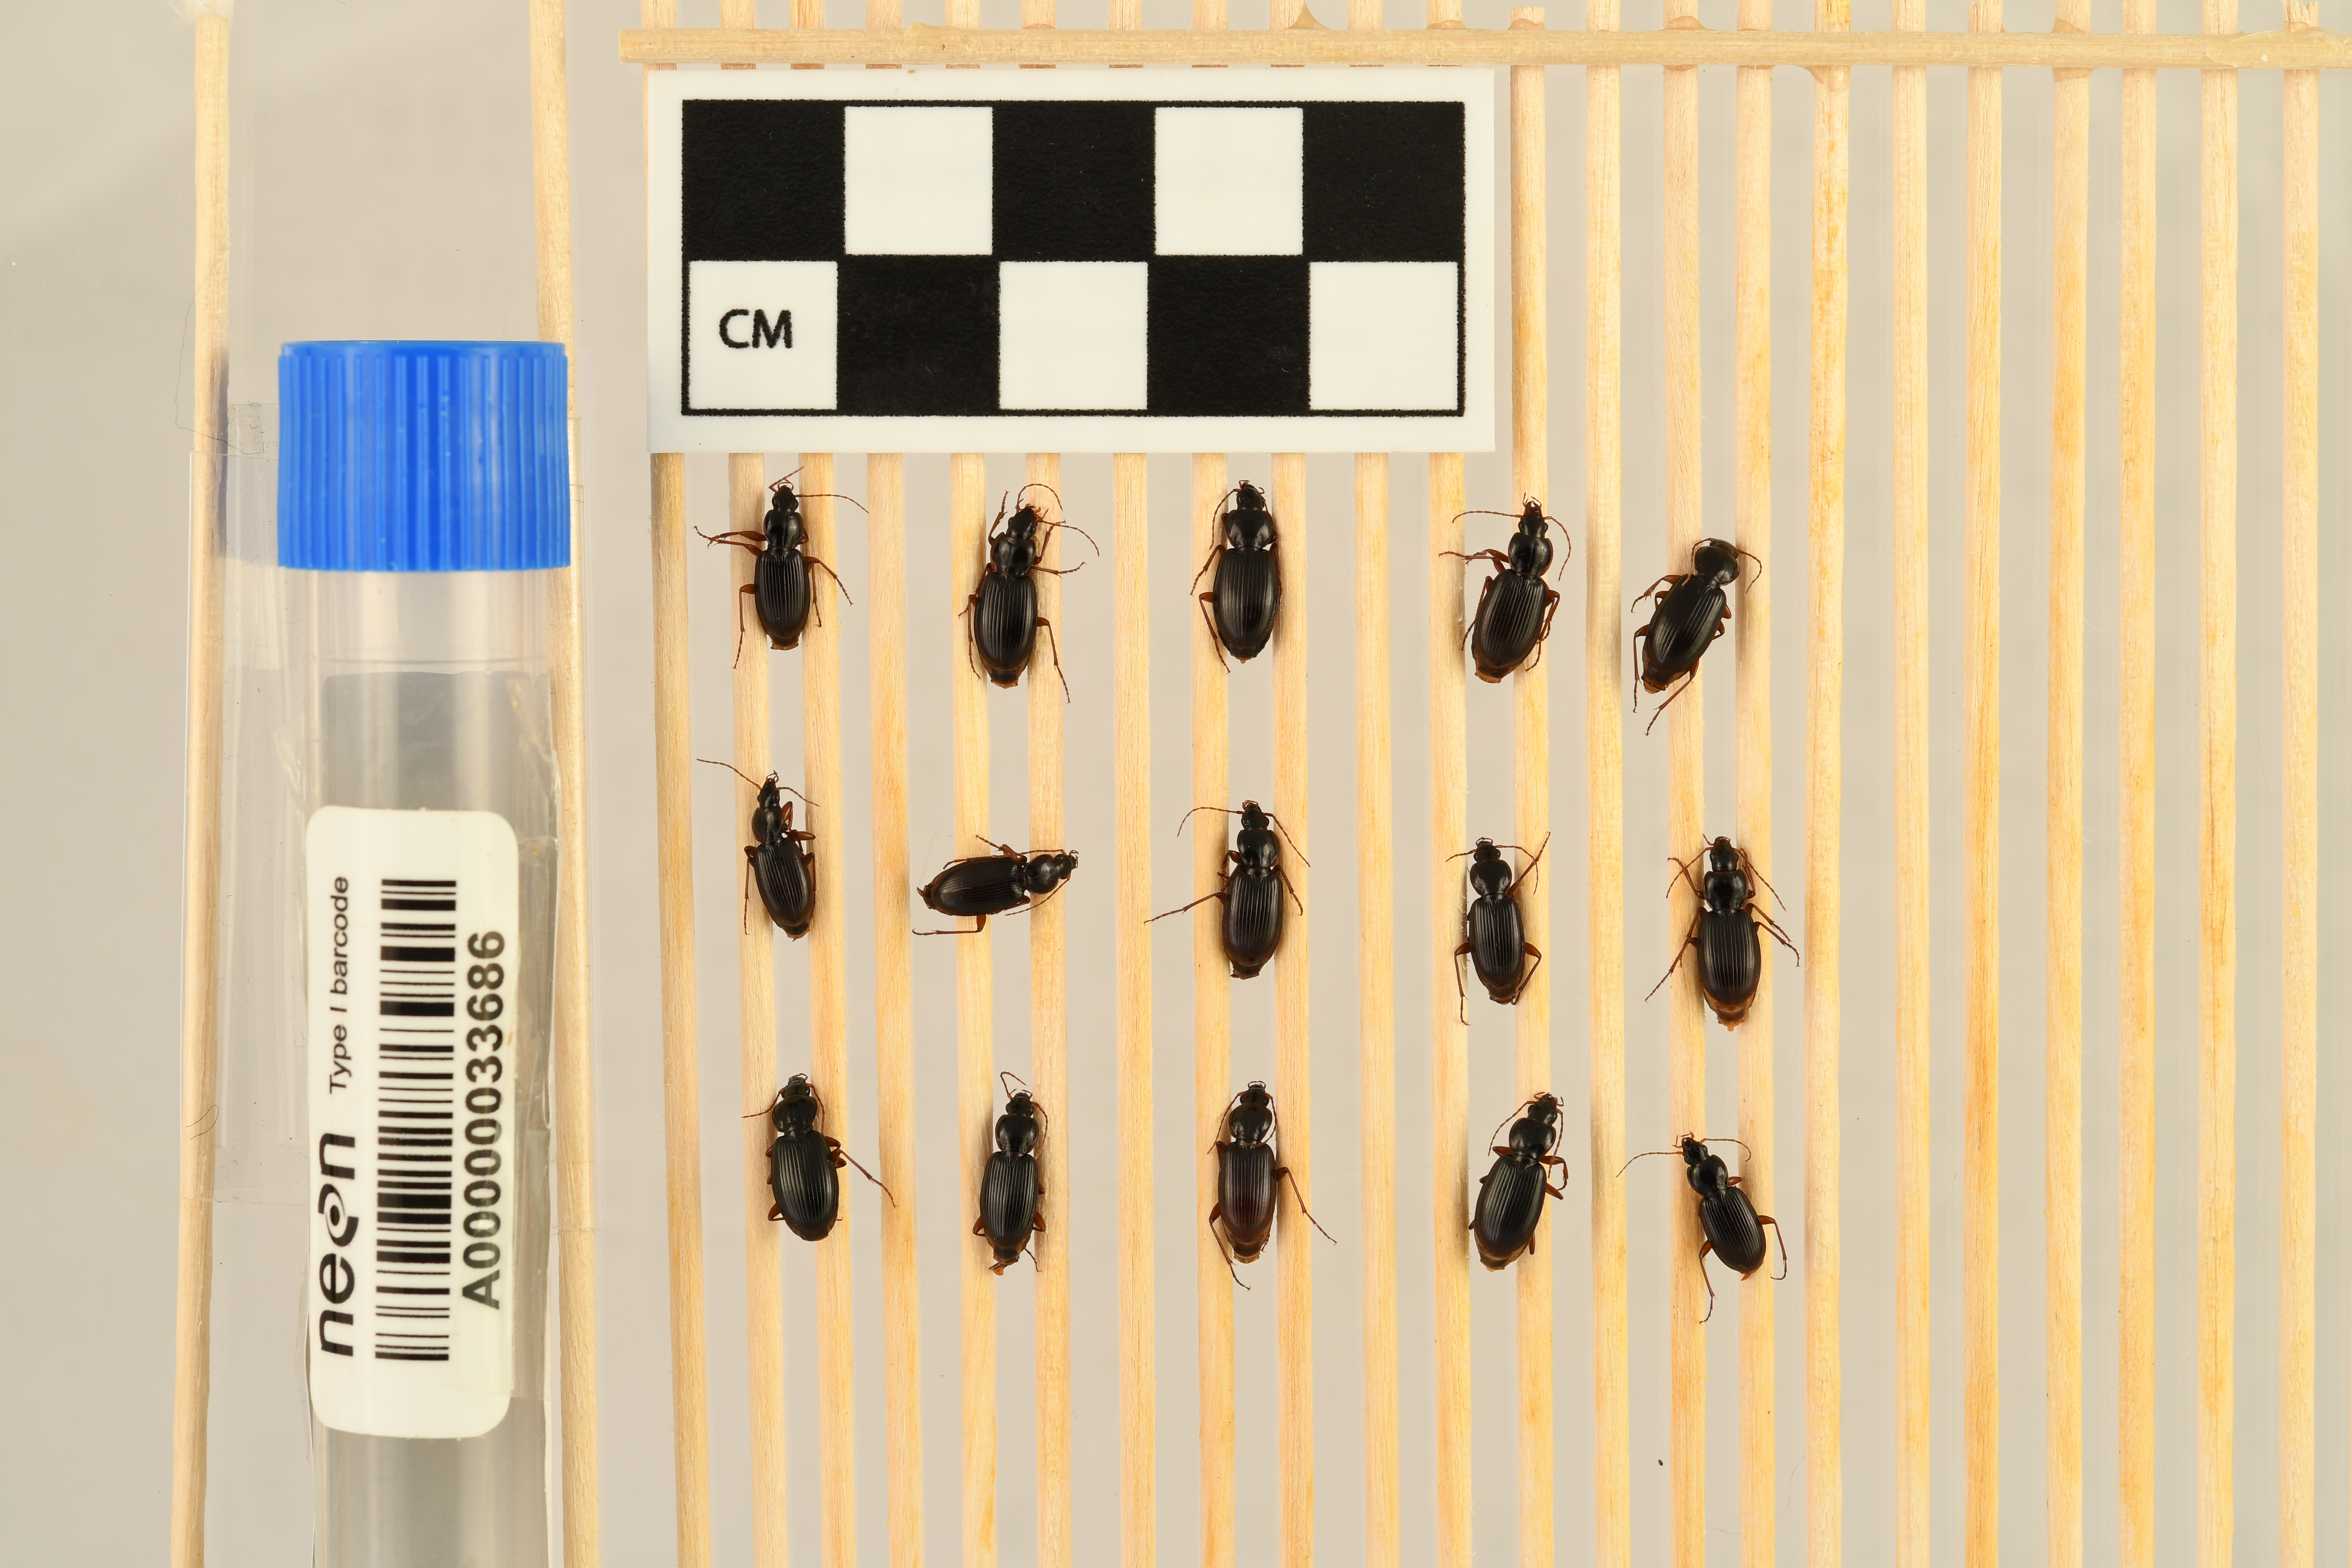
Synuchus impunctatus — Harvard Forest & Quabbin Watershed NEON, plot HARV_005. Beetle 3, ElytraLength: 0.5971 cm (lying flat: Yes)

Synuchus impunctatus — Harvard Forest & Quabbin Watershed NEON, plot HARV_005. Beetle 3, ElytraWidth: 0.2721 cm (lying flat: Yes)

Synuchus impunctatus — Harvard Forest & Quabbin Watershed NEON, plot HARV_005. Beetle 4, ElytraLength: 0.5771 cm (lying flat: Yes)

Synuchus impunctatus — Harvard Forest & Quabbin Watershed NEON, plot HARV_005. Beetle 4, ElytraWidth: 0.2916 cm (lying flat: Yes)

Synuchus impunctatus — Harvard Forest & Quabbin Watershed NEON, plot HARV_005. Beetle 5, ElytraLength: 0.5854 cm (lying flat: Yes)

Synuchus impunctatus — Harvard Forest & Quabbin Watershed NEON, plot HARV_005. Beetle 5, ElytraWidth: 0.2982 cm (lying flat: Yes)

Synuchus impunctatus — Harvard Forest & Quabbin Watershed NEON, plot HARV_005. Beetle 6, ElytraLength: 0.4966 cm (lying flat: Yes)

Synuchus impunctatus — Harvard Forest & Quabbin Watershed NEON, plot HARV_005. Beetle 6, ElytraWidth: 0.2303 cm (lying flat: Yes)

Synuchus impunctatus — Harvard Forest & Quabbin Watershed NEON, plot HARV_005. Beetle 7, ElytraLength: 0.5437 cm (lying flat: Yes)

Synuchus impunctatus — Harvard Forest & Quabbin Watershed NEON, plot HARV_005. Beetle 7, ElytraWidth: 0.2481 cm (lying flat: Yes)

Synuchus impunctatus — Harvard Forest & Quabbin Watershed NEON, plot HARV_005. Beetle 8, ElytraLength: 0.5726 cm (lying flat: No)

Synuchus impunctatus — Harvard Forest & Quabbin Watershed NEON, plot HARV_005. Beetle 8, ElytraWidth: 0.2907 cm (lying flat: No)

Synuchus impunctatus — Harvard Forest & Quabbin Watershed NEON, plot HARV_005. Beetle 9, ElytraLength: 0.5464 cm (lying flat: No)

Synuchus impunctatus — Harvard Forest & Quabbin Watershed NEON, plot HARV_005. Beetle 9, ElytraWidth: 0.2462 cm (lying flat: No)

Synuchus impunctatus — Harvard Forest & Quabbin Watershed NEON, plot HARV_005. Beetle 10, ElytraLength: 0.5625 cm (lying flat: Yes)

Synuchus impunctatus — Harvard Forest & Quabbin Watershed NEON, plot HARV_005. Beetle 10, ElytraWidth: 0.2637 cm (lying flat: Yes)

Synuchus impunctatus — Harvard Forest & Quabbin Watershed NEON, plot HARV_005. Beetle 11, ElytraWidth: 0.277 cm (lying flat: Yes)

Synuchus impunctatus — Harvard Forest & Quabbin Watershed NEON, plot HARV_005. Beetle 11, ElytraLength: 0.6073 cm (lying flat: Yes)

Synuchus impunctatus — Harvard Forest & Quabbin Watershed NEON, plot HARV_005. Beetle 12, ElytraLength: 0.5537 cm (lying flat: No)

Synuchus impunctatus — Harvard Forest & Quabbin Watershed NEON, plot HARV_005. Beetle 12, ElytraWidth: 0.2742 cm (lying flat: No)

Synuchus impunctatus — Harvard Forest & Quabbin Watershed NEON, plot HARV_005. Beetle 13, ElytraLength: 0.5878 cm (lying flat: Yes)

Synuchus impunctatus — Harvard Forest & Quabbin Watershed NEON, plot HARV_005. Beetle 13, ElytraWidth: 0.2632 cm (lying flat: Yes)

Synuchus impunctatus — Harvard Forest & Quabbin Watershed NEON, plot HARV_005. Beetle 14, ElytraLength: 0.6019 cm (lying flat: Yes)

Synuchus impunctatus — Harvard Forest & Quabbin Watershed NEON, plot HARV_005. Beetle 14, ElytraWidth: 0.2968 cm (lying flat: Yes)

Synuchus impunctatus — Harvard Forest & Quabbin Watershed NEON, plot HARV_005. Beetle 15, ElytraLength: 0.514 cm (lying flat: Yes)

Synuchus impunctatus — Harvard Forest & Quabbin Watershed NEON, plot HARV_005. Beetle 15, ElytraWidth: 0.2512 cm (lying flat: Yes)